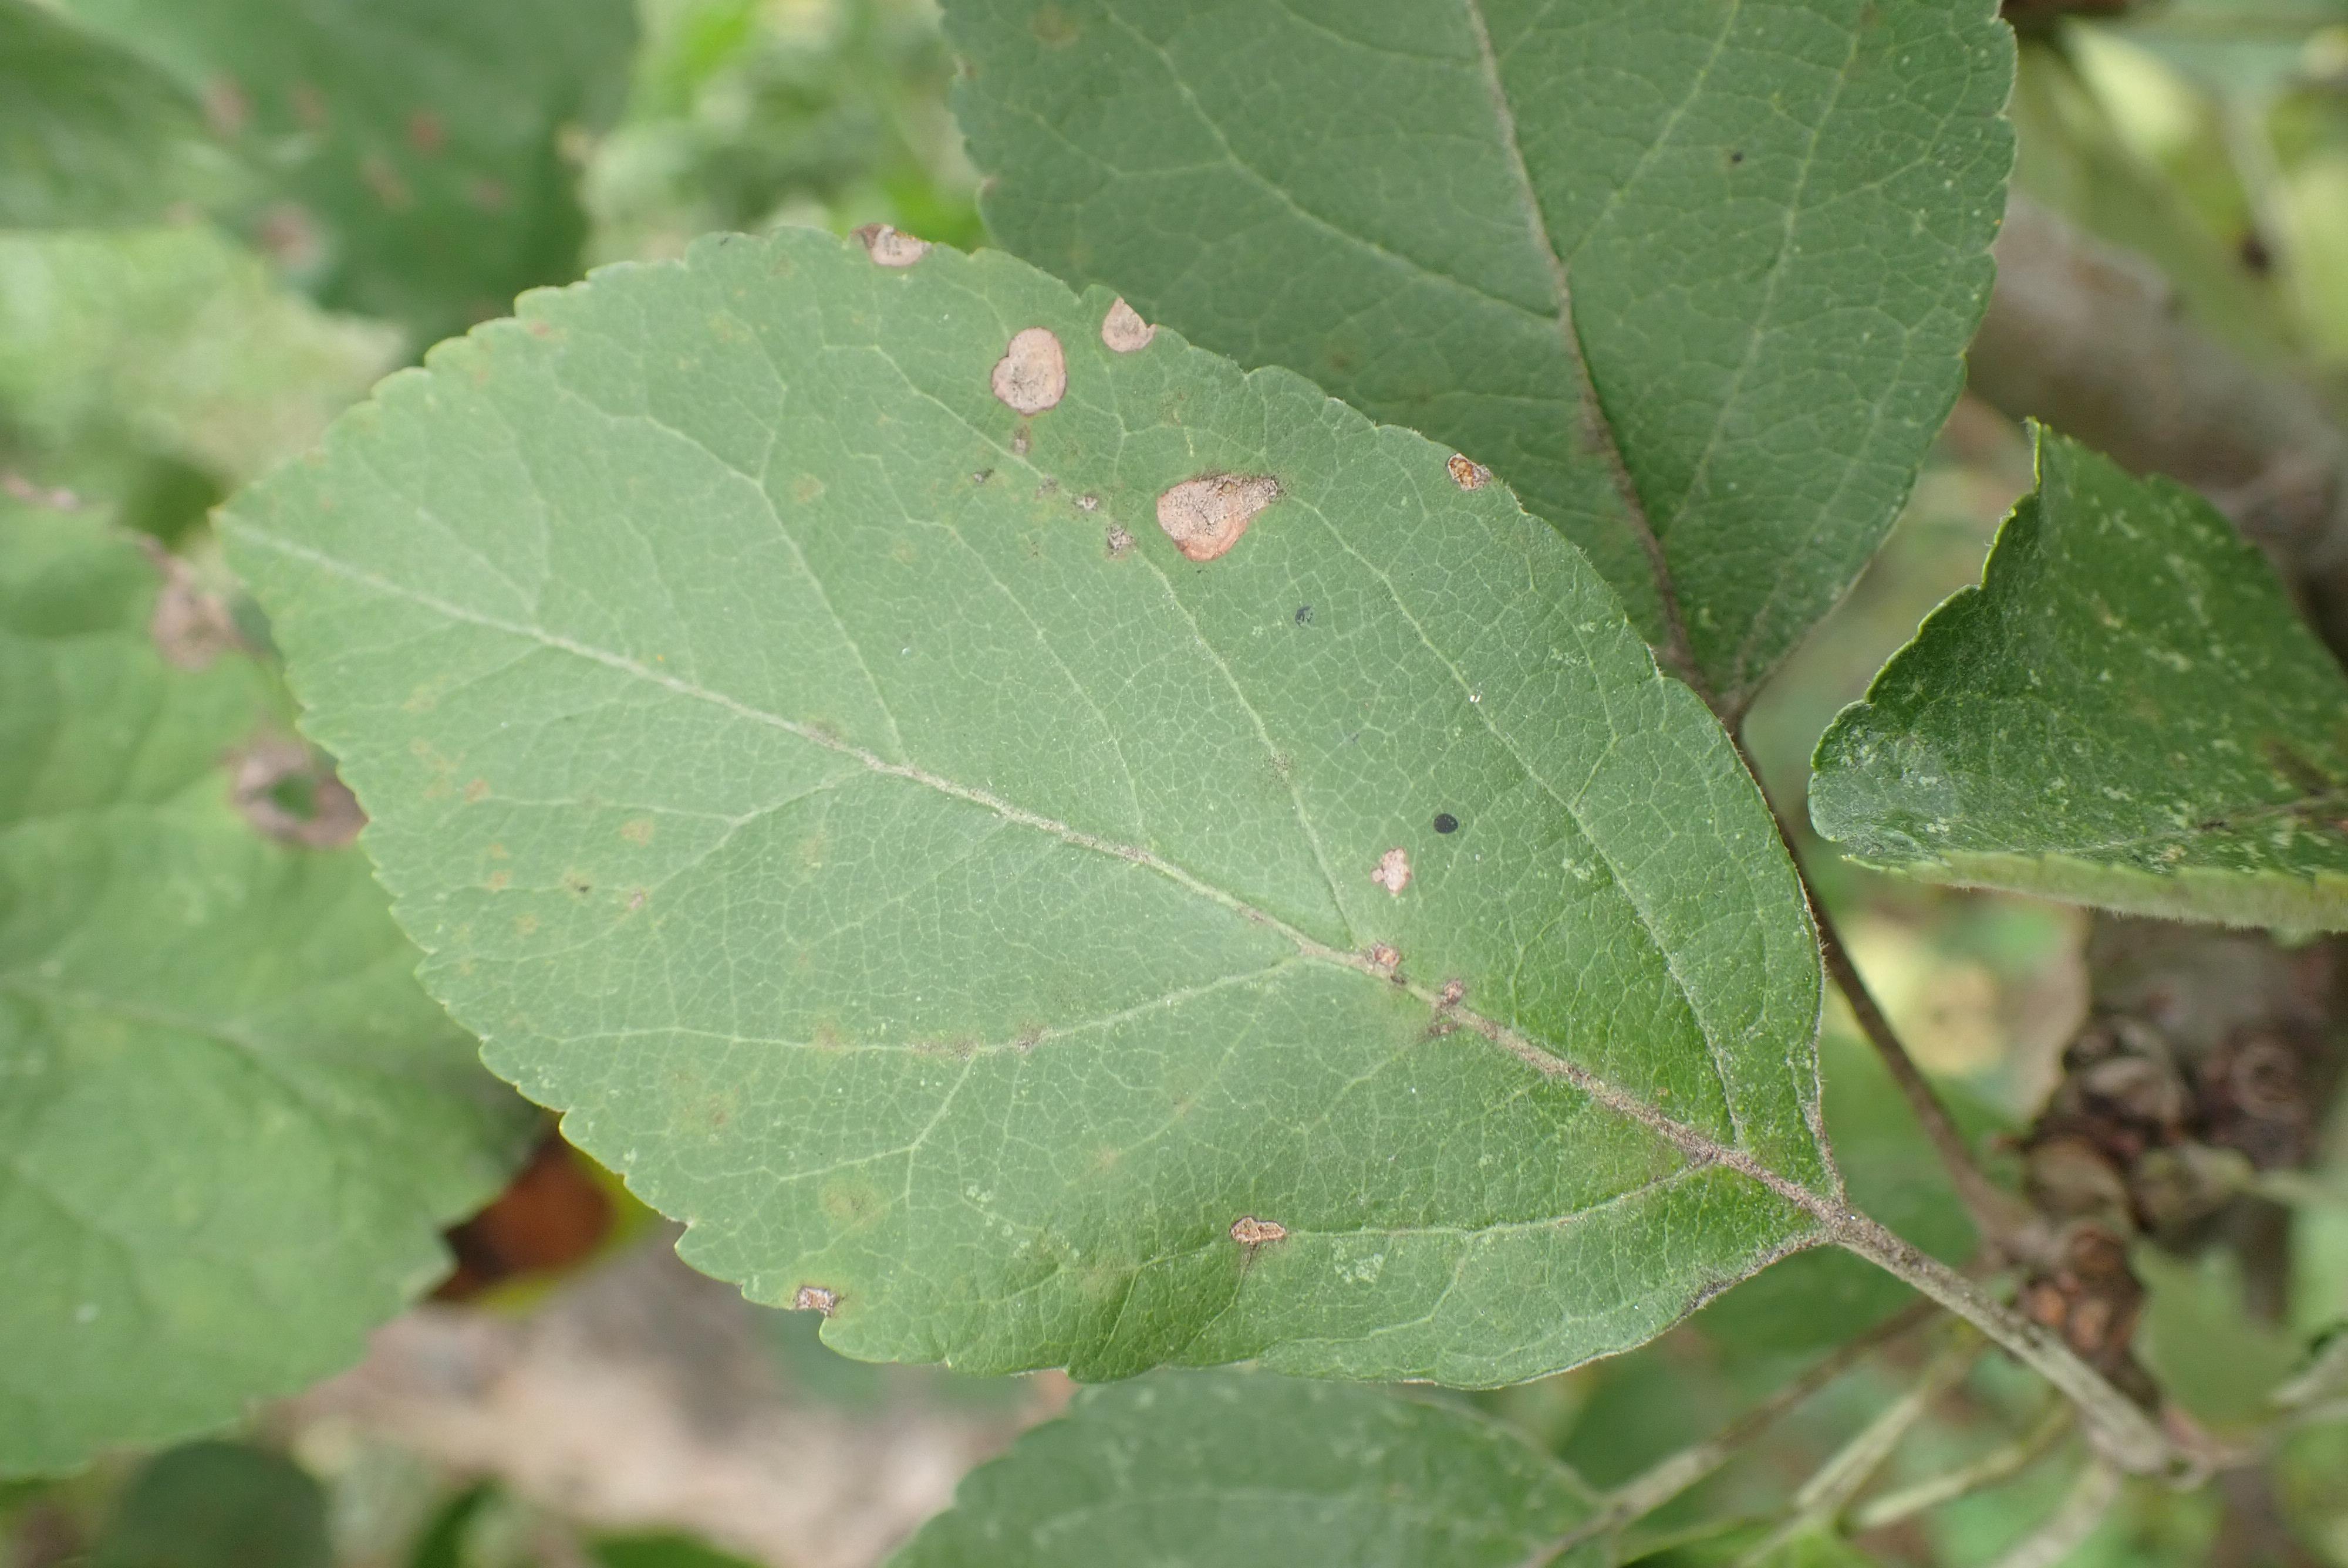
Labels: complex